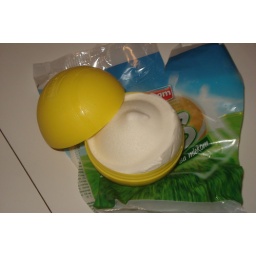
vanilla ice cream in a plastic tennis ball